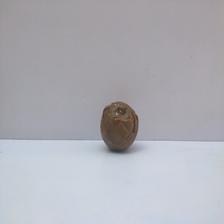
Size: Spoiled